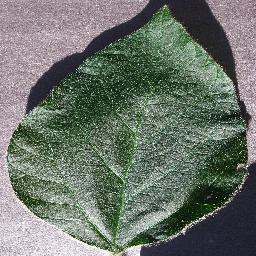
Label: Soybean___healthy